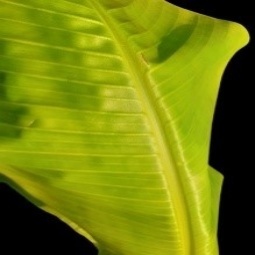
Label: Sulphur